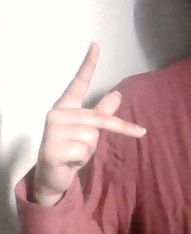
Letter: dha